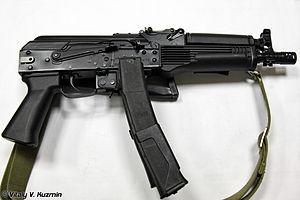
Le pistolet-mitrailleur, aussi appelé mitraillette, est une arme à feu individuelle à tir automatique utilisant une cartouche de pistolet.